Clothespin

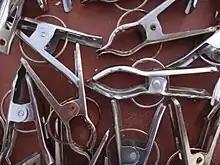
Metal cloth clips

The design by Smith was improved by Solon E. Moore in 1887. He added what he called a "coiled fulcrum" made from a single wire, this was the spring that held the wooden pieces together, acted as a spring forcing them to shut, and as a fulcrum on which the two halves could rock, eliminating the need for a separate component, and reducing manufacturing costs. This became the first successful spring-actuated clothespin, being manufactured and sold in huge quantities all across the United States.